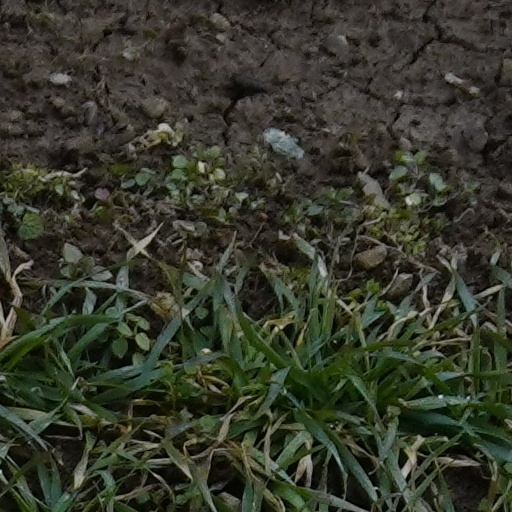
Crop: wheat